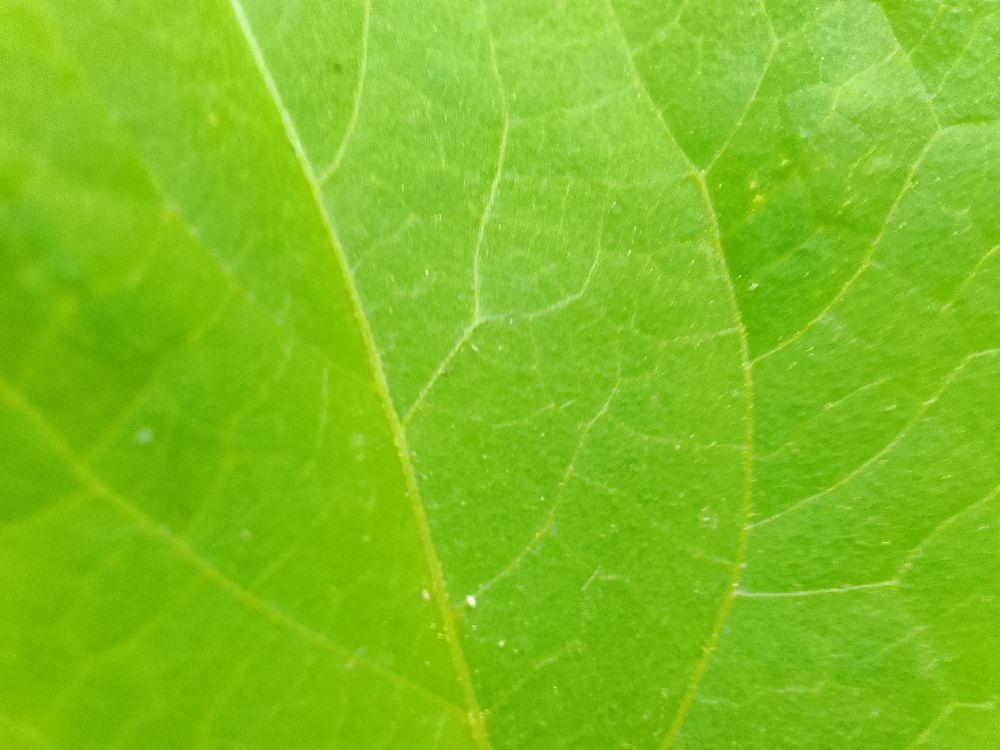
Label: healthy